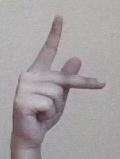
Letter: dha